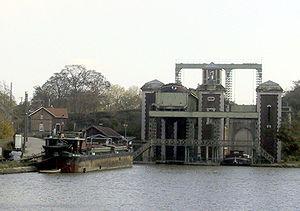
L'ascenseur des Fontinettes ou ABF est un ancien ascenseur à bateaux situé sur le canal de Neufossé à Arques. Il ne fonctionne plus depuis 1967, mais il est conservé à titre historique, comme le seul ascenseur à bateaux situé en France. Après avoir été inscrit Monument historique par arrêté du 7 octobre 2013, il a été classé par arrêté du 28 février 2014.
L’Audomarois est une « région naturelle » autrefois principalement maraîchère, située dans le département du Pas-de-Calais. Comme son nom le rappelle, il est centré autour de la ville de Saint-Omer et du marais Audomarois.
Arques est une commune française située dans le département du Pas-de-Calais en région Hauts-de-France.